Vltava

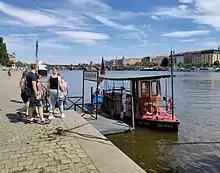
"Náplavka Smíchov" ferry dock in Prague

The Vltava originates by a confluence of two rivers, the Teplá Vltava, which is longer, and the Studená Vltava, originating in Bavaria. From a water management point of view, the Vltava and Teplá Vltava are one river with single numbering of river kilometres. The Teplá Vltava originates in the territory of Kvilda in the Bohemian Forest at an elevation of , on the slope of the Černá hora mountain. Together with the Teplá Vltava, the Vltava is long. Without the Teplá Vltava, the Vltava is long. The river flows north across Bohemia, through Český Krumlov, České Budějovice and Prague. It merges with the Elbe River at Mělník at an elevation of . The height difference from source to mouth is .